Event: Nepal Earthquake
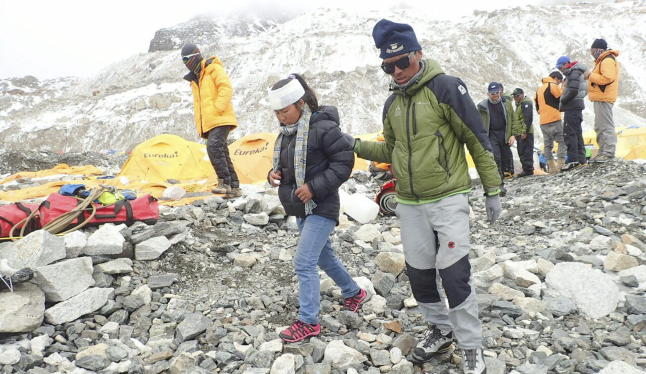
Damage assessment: no_damage